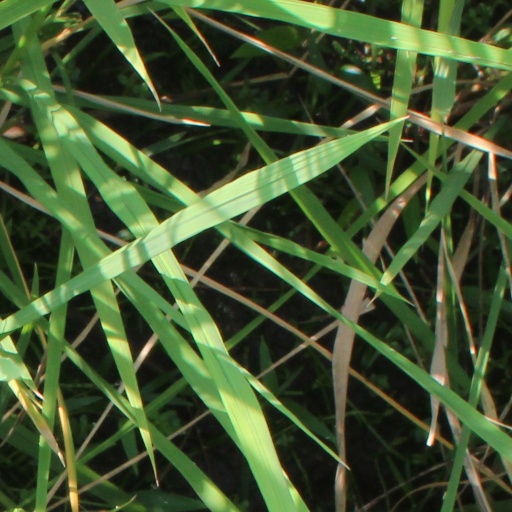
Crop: rice